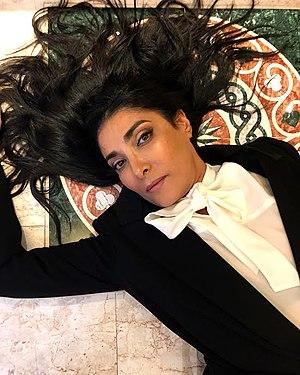
Photo backage de Fatima Adoum
Fatima Adoum, née le 14 novembre 1974 à Lyon, est une actrice basée à Londres et à Paris.